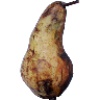
Label: pear_abate